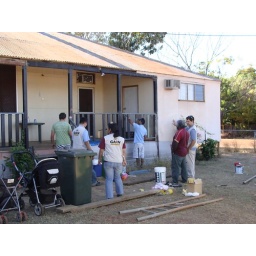
This team painted the house and removed some trees in the back yard. Here's the before picture.